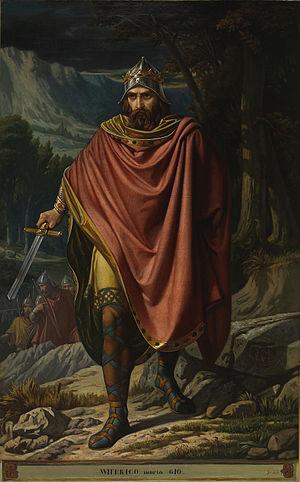
Wittéric est roi des Wisigoths d'Hispanie et de Septimanie de 603 à 610.